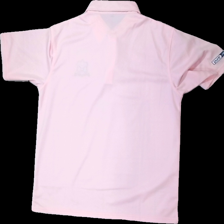
View: back
Type: T-shirt
Category: Men
Brand: Not in the list
Colors: Pink
Material: 100% Polyester
Pattern: Embroidered
Cut: Regular
Size: XL
Season: All
Price range: 50-100
Recommended usage: Reuse
Description: t-shirt with collar and embroidery